Special Relationship

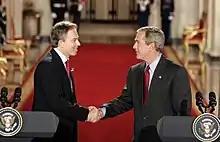
Prime Minister Tony Blair (left) and President George W. Bush (right) in the East Room of the White House in November 2004, after a press conference

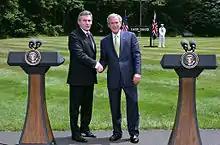
Prime Minister Gordon Brown (left) and President George W. Bush (right) at Camp David in July 2007

The personal friendship between President Ronald Reagan and Prime Minister Margaret Thatcher united them as "ideological soul-mates". They shared a commitment to the philosophy of the free market, low taxes, limited government, and a strong defence; they rejected détente and were determined to win the Cold War with the Soviet Union. However, they did have disagreements on internal social policies such as the AIDS epidemic and abortion. Thatcher summed up her understanding of the Special Relationship at her first meeting with Reagan as president in 1981: "Your problems will be our problems and when you look for friends we shall be there."